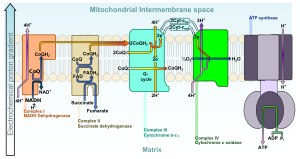
Mitokondrie / Funktion / Energiomdannelse / NADH og FADH2: elektrontransportkæden
Skematisk tegning af elektrontransportkæden i mitokondriets indermembran
Et mitokondrie er inden for cellebiologi betegnelsen for et organel, som findes i de fleste eukaryote celler. Et mitokondrie måler mellem 0,5 og 1,0 mikrometer i diameter. Mitokondrier kaldes ofte ”cellens kraftværker”, fordi de producerer hovedparten af cellens adenosintrifosfat, der rummer kemisk energi. Ud over energiproduktion er mitokondrier involveret i en række andre processer såsom cellesignalering, celledeling og apoptose, og de medvirker desuden ved overvågningen af cellens cyklus og vækst. Mitokondrier er også knyttet til visse sygdomme – herunder mitokondriesygdomme og hjertedysfunktion – og menes at spille en rolle i aldringsprocessen.